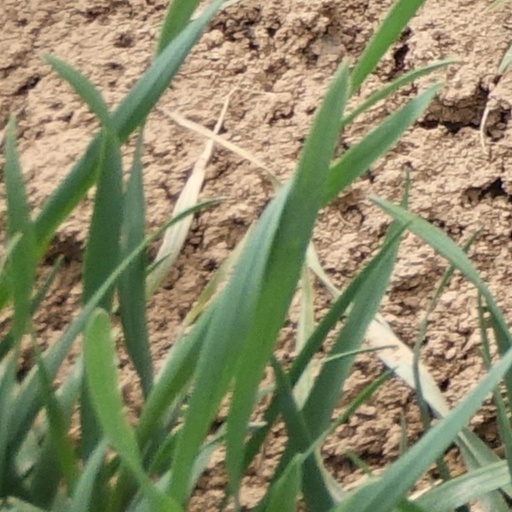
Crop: wheat